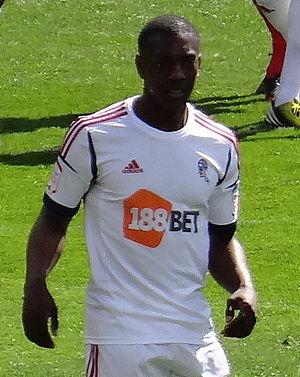
Marvin Sordell, né le 17 février 1991 à Pinner, est un ancien footballeur anglais qui évoluait au poste d'attaquant.